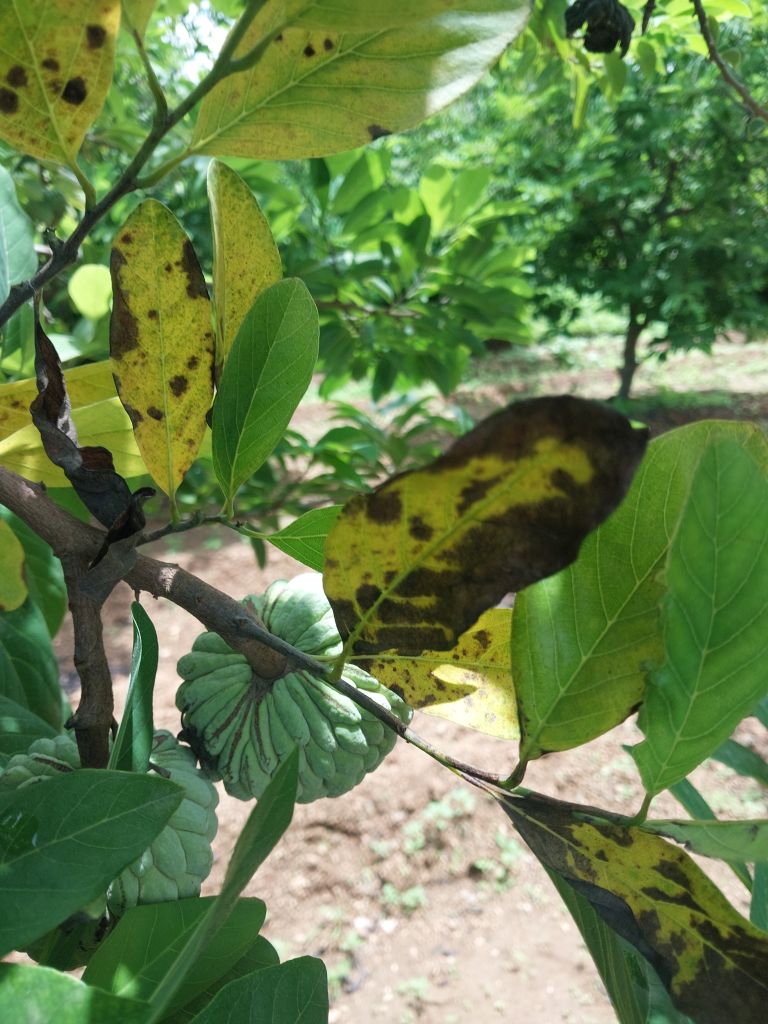
Disease label: Leaf spot on Leaves